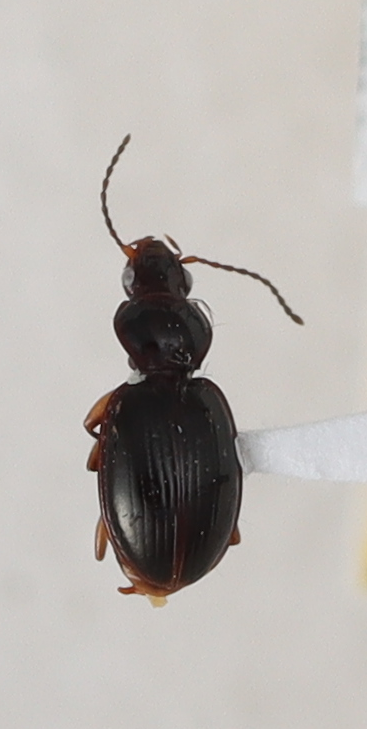
Scientific name: Mecyclothorax konanus
Plot: 14
Trap: W
Collected: 20210518